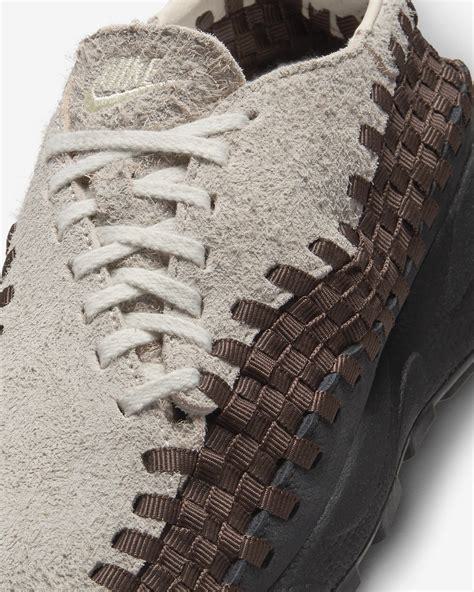
Brand: Nike
Model: Air Footscape Woven